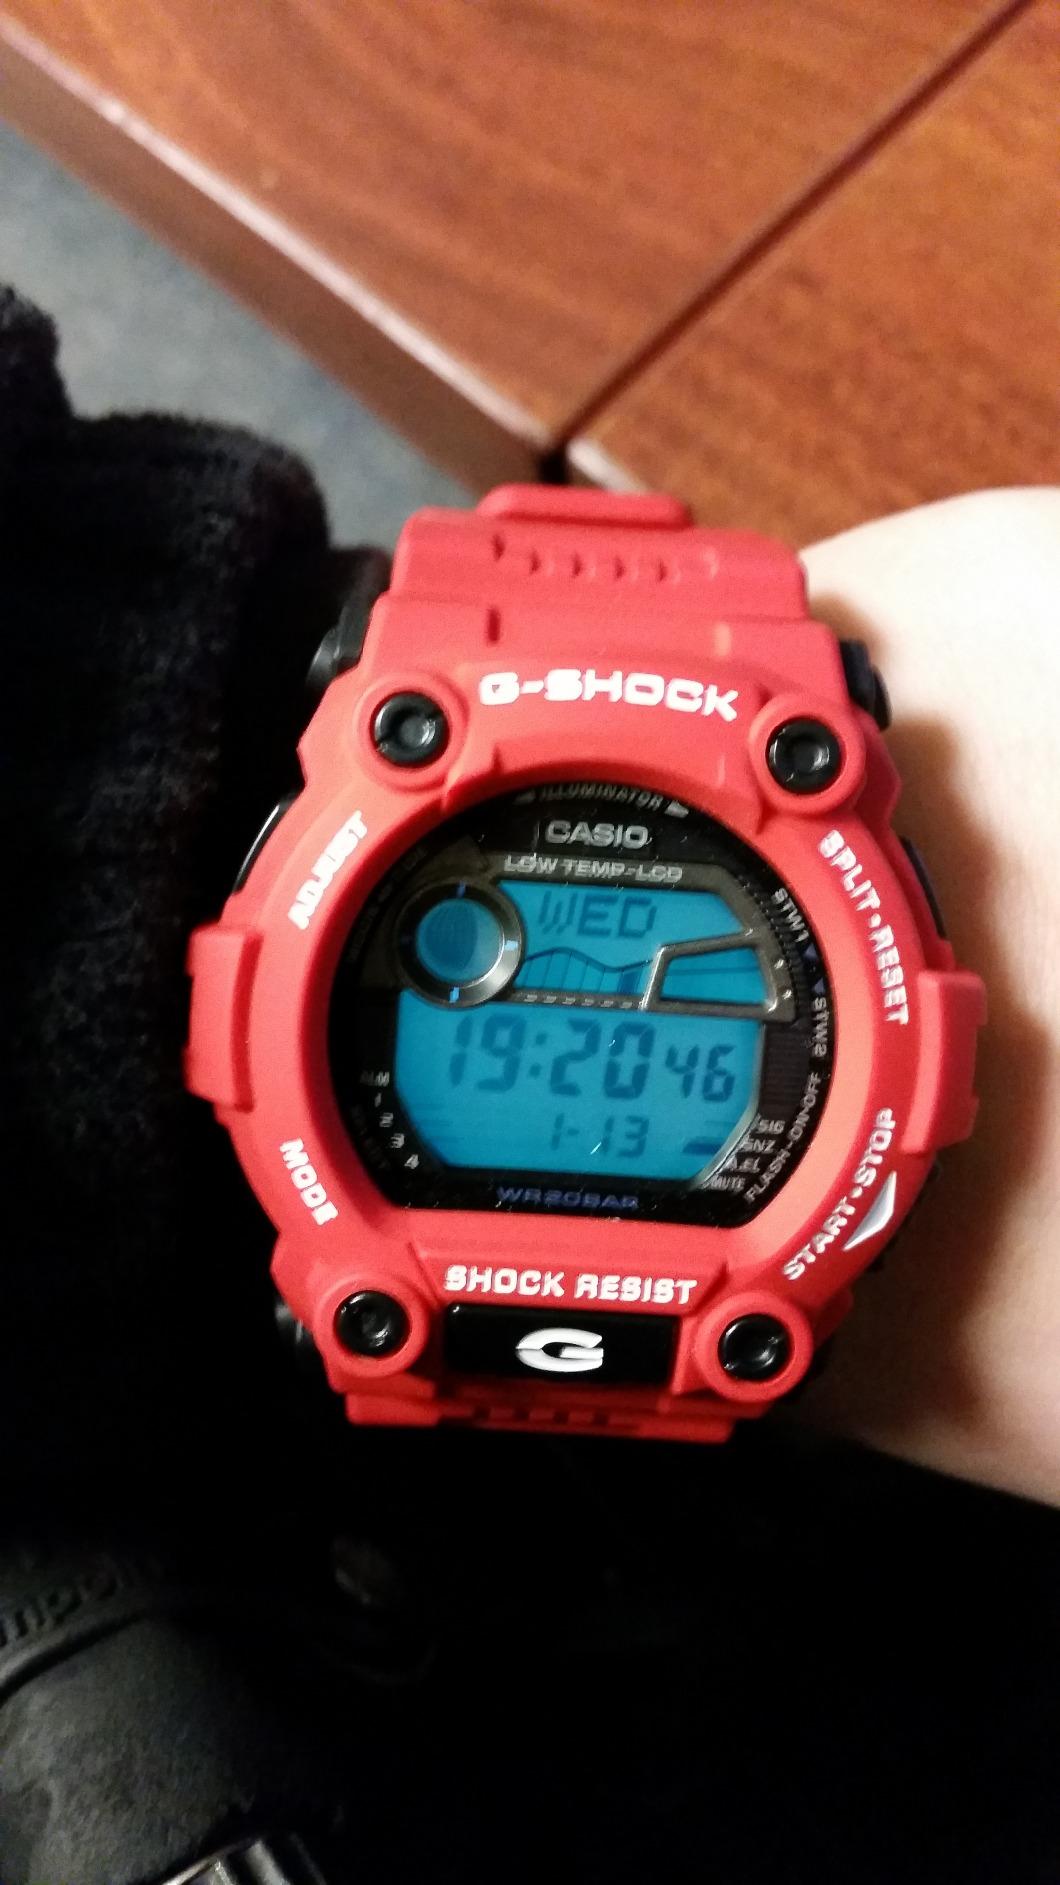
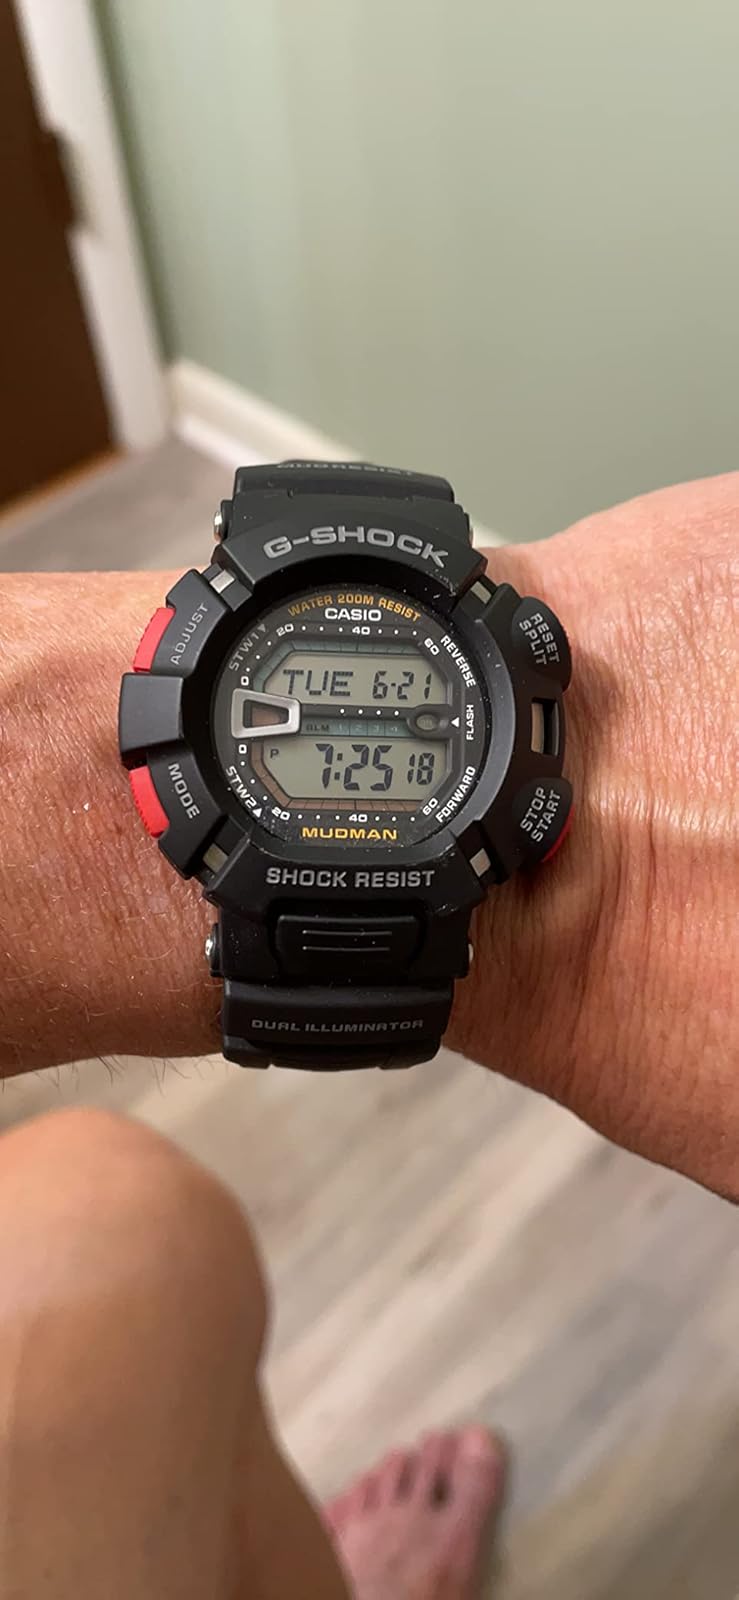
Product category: accessories_watch
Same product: no